AS Saint-Étienne

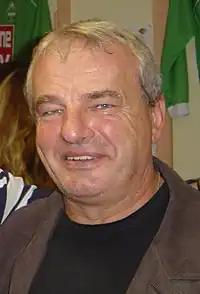
Georges Bereta won six league titles while playing for Saint-Étienne.

Under Snella, Saint-Étienne achieved its first honour after winning the Coupe Charles Drago in 1955. Two seasons later, the club won its first domestic league title. Led by goalkeeper Claude Abbes, defender Robert Herbin, as well as midfielders René Ferrier and Kees Rijvers and striker Georges Peyroche, Saint-Étienne won the league by four points over Lens. In 1958, Saint-Étienne won the Coupe Drago for the second time. After the following season, in which the club finished sixth, Snella departed the club. He was replaced by René Vernier. In the team's first season under Vernier, Saint-Étienne finished 12th, the club's worst finish since finishing 11th eight seasons ago. In the following season, François Wicart joined the coaching staff. In 1961, Roger Rocher became president of the club and quickly became one of the club's chief investors. After two seasons under Wicart, Saint-Étienne were relegated after finishing 17th in the 1961–62 season. However, Wicart did lead the club to its first Coupe de France title in 1962, alongside co-manager Henri Guérin with the team defeating Nancy 1–0 in the final. He also led the club back to Division 1 after one season in the second division, but after the season, Wicart was replaced by Snella, who returned as manager after a successful stint in Switzerland with Servette.